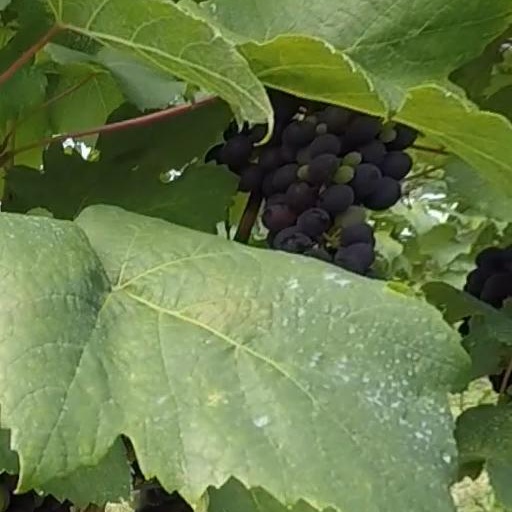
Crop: grape